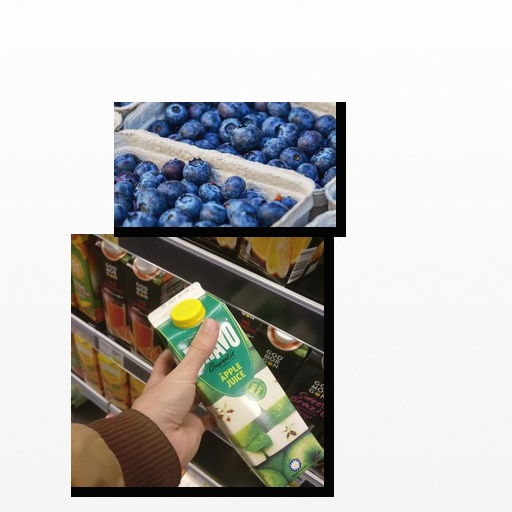
Food items: blueberry, apple_juice